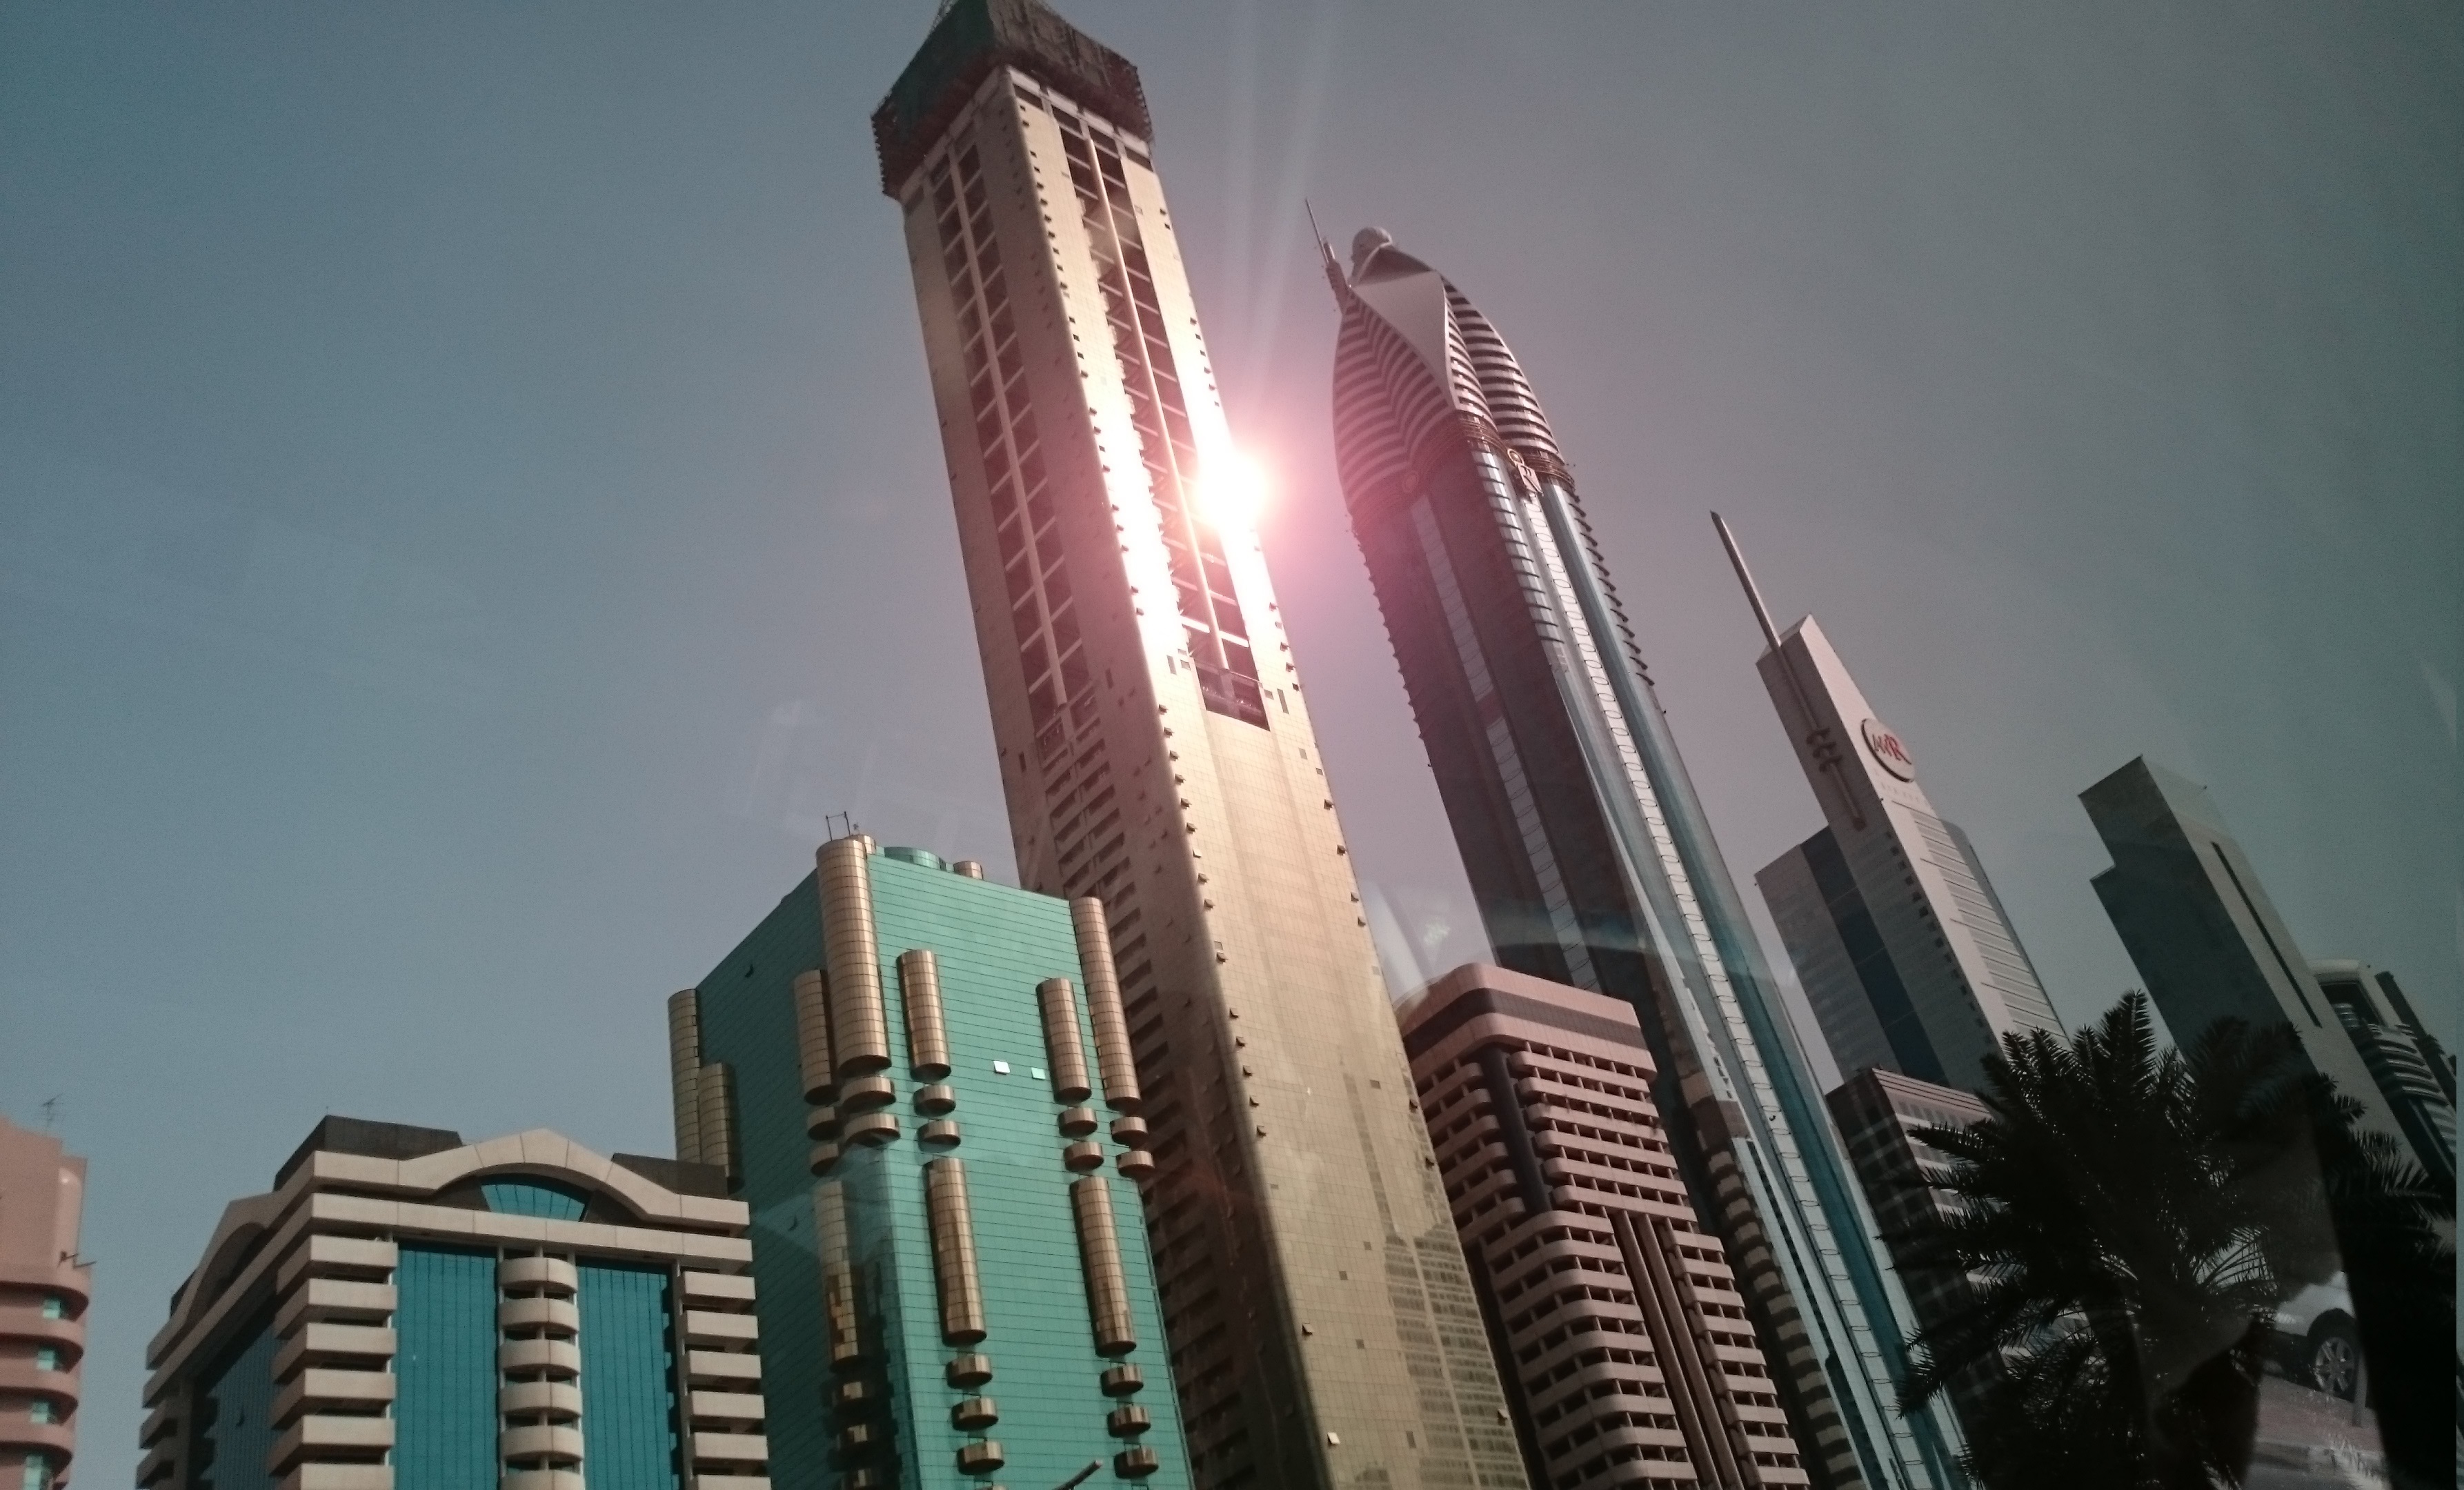
architecture, skyline, building, city, skyscraper, cityscape, downtown, high, tower, dubai, office, landmark, business, modern, tower block, luxury, uae, shape, metropolis, condominium, arab, urban area, human settlement, metropolitan area